Company rule in Rhodesia

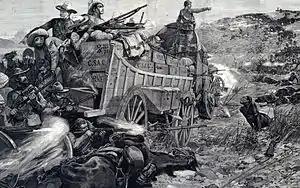
At the Battle of the Shangani on 25 October 1893, 700 Company soldiers with five Maxim machine guns defeated 3,500 Matabele warriors.

Though the Company made good on most of the pledges it had made to local leaders in Matabeleland, the assent of Lobengula and other less prominent figures, particularly regarding mining rights, was often evaded, misrepresented or simply ignored. Company officials also demanded that Lobengula cease the habitual raids on Mashona villages by Matabele "impis" (regiments). Enraged by what he perceived as slights against his authority, Lobengula made war on Mashonaland in 1893. Matabele warriors began the wholesale slaughter of Mashonas near Fort Victoria in July that year. The Company organised an "indaba" (tribal conference) to try to end the conflict, but this failed. The First Matabele War had begun.